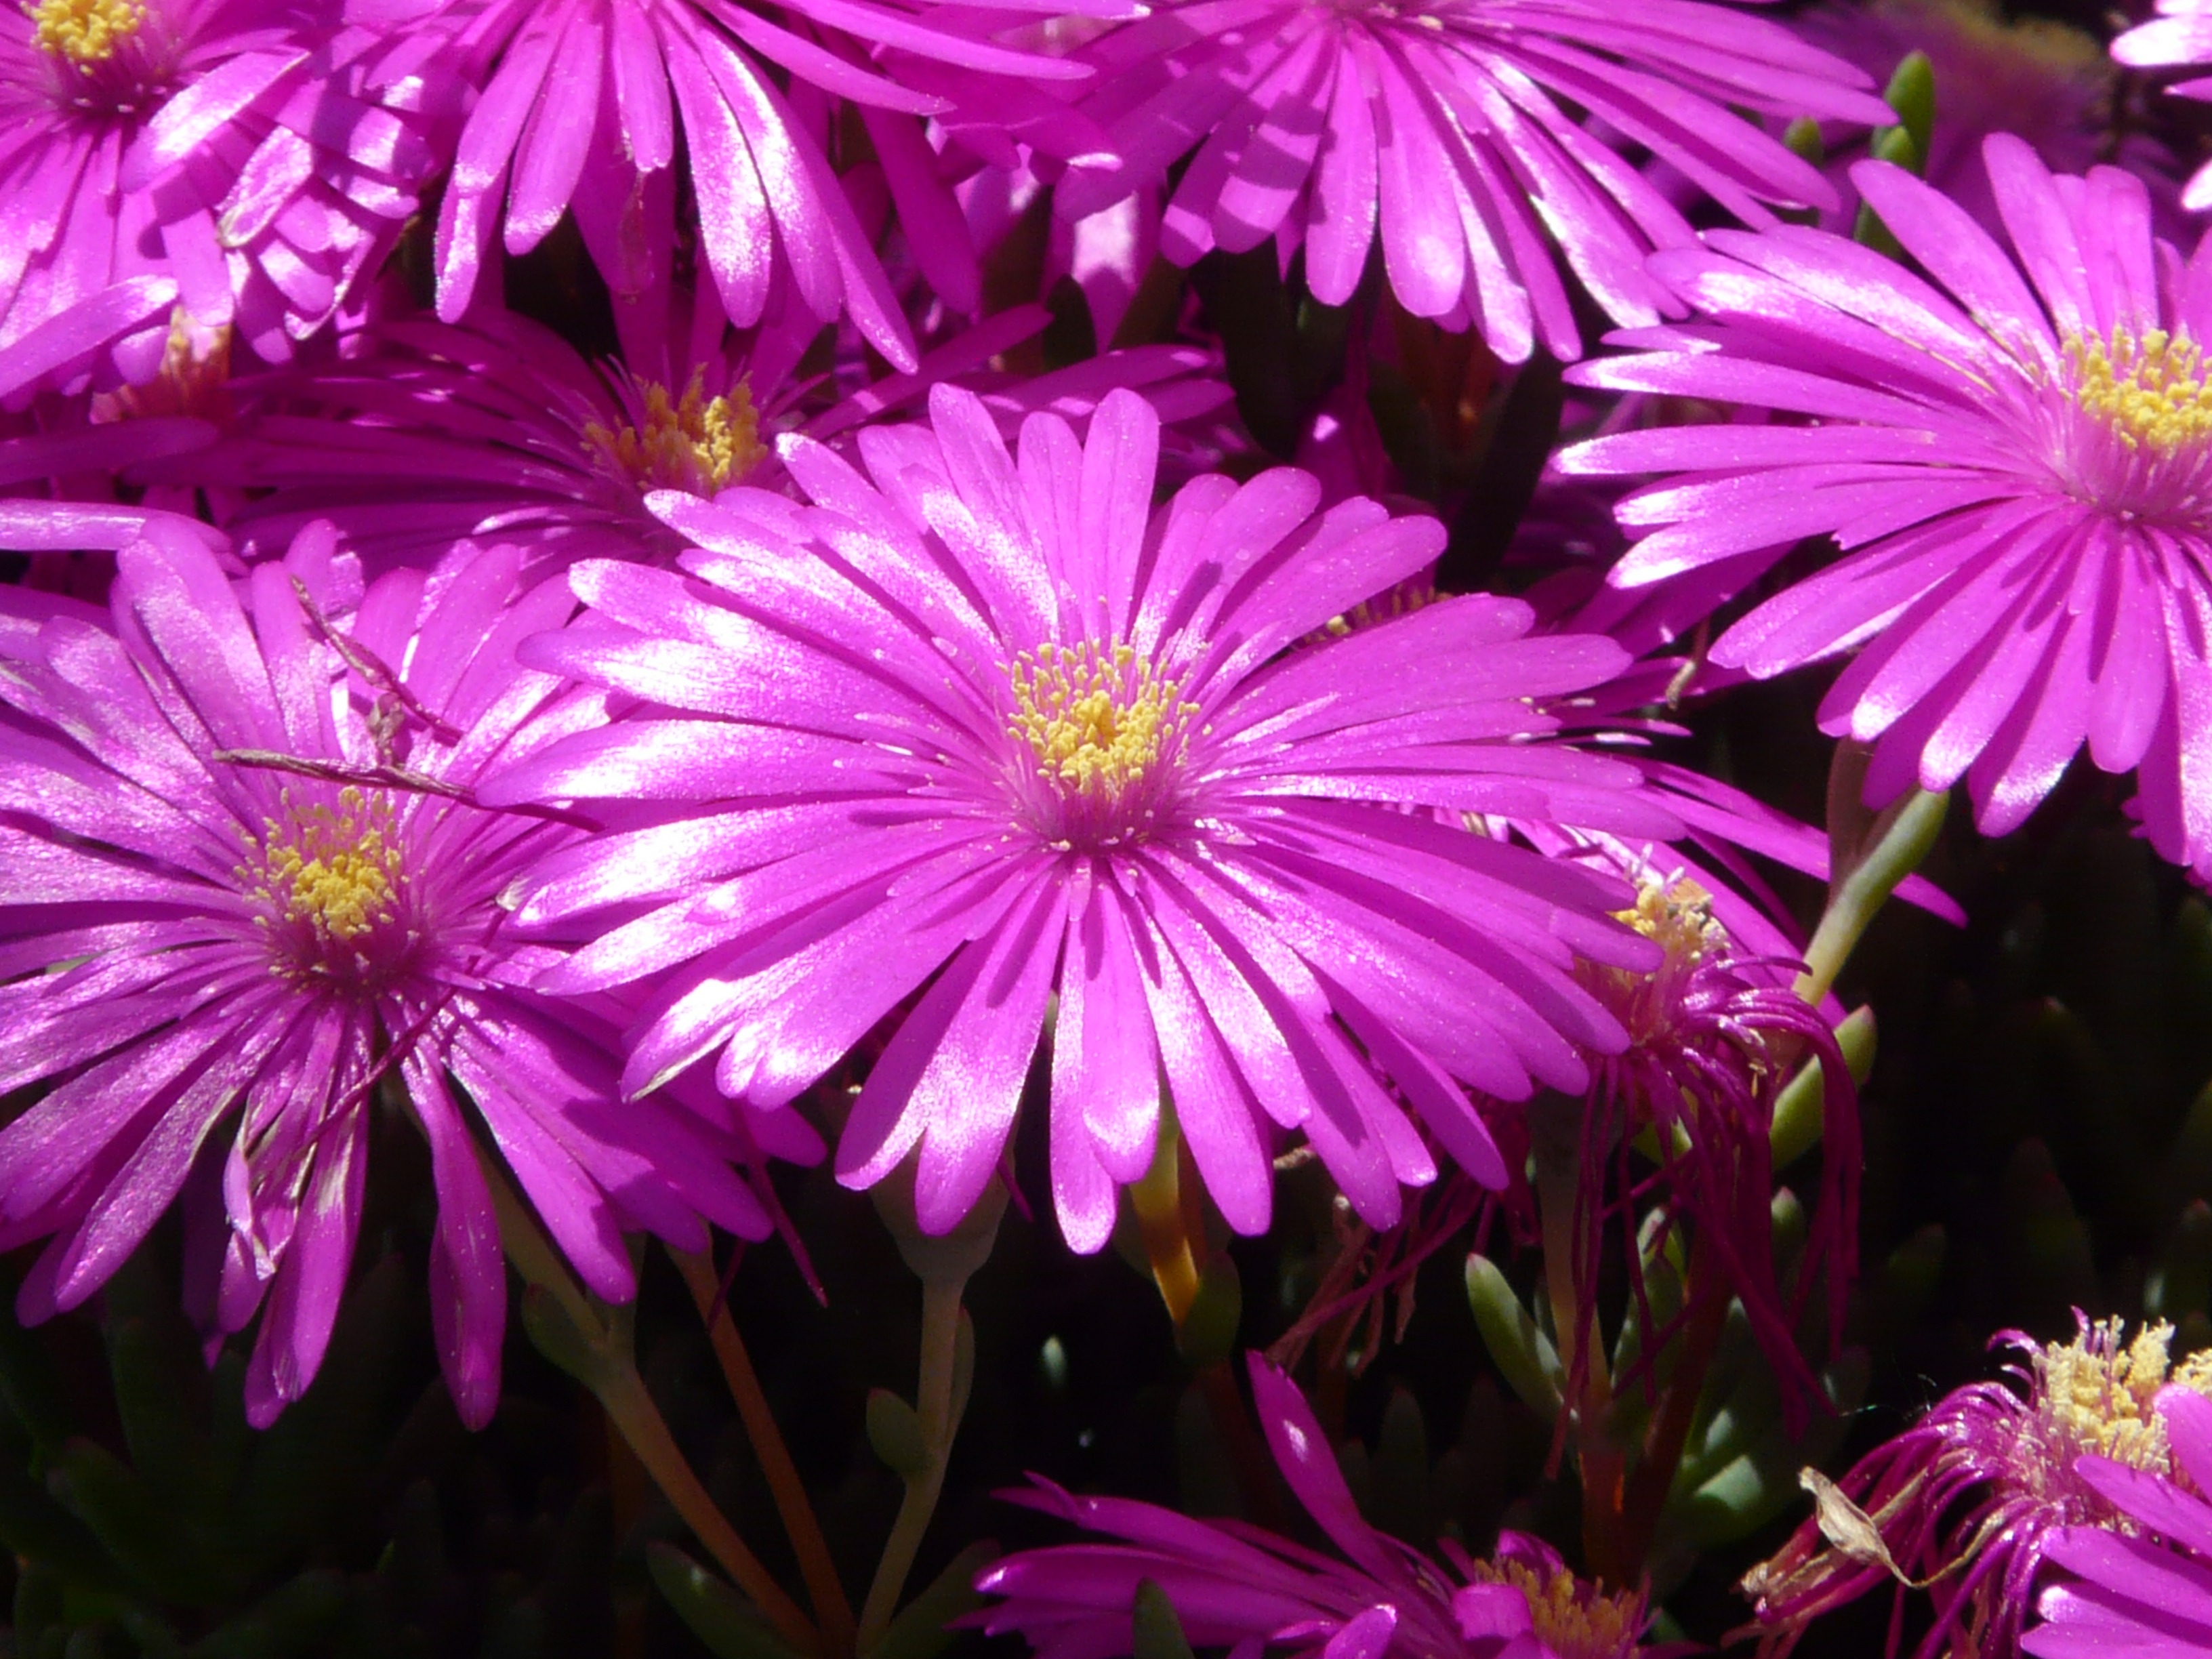
blossom, plant, flower, purple, petal, bloom, shine, color, botany, colorful, pink, flora, pigface, shrub, aster, flower garden, gorgeous, macro photography, ornamental plant, flowering plant, daisy family, succulent plant, ice plant, that belong, rock garden shrub, annual plant, land plant, chrysanths, ice plant family, dorotheanthus bellidiformis, karkalla, mesembryanthemum, red mittagsblume, delosperma cooperi, mesembryanthemum cooperi